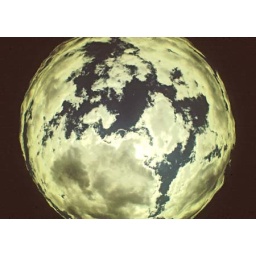
view of the sky and clouds from below the surface of the water with the clouds resembling the earth from space